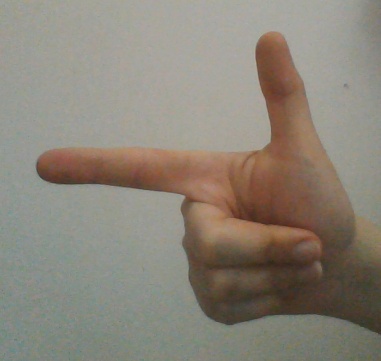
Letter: yaa